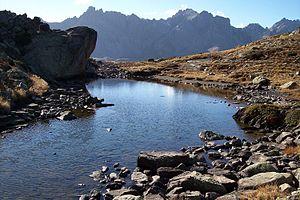
Lac dans la vallée de la Clarée, après Briançon. Italiano: Lago nella valle della Clarée dopo Briançon.